Rugby Unión Xerez

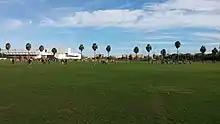
CRUXE playing a match un Pradera Hípica de Chapín

The team began playing in the Andalusian Second Division (Spanish regional league), playing its home games at the Pradera Hípica de Chapín. On February 28, CRUXE was defeated in the play-off for promotion to the Andalusian 1st Division after losing to Club de Nerja.